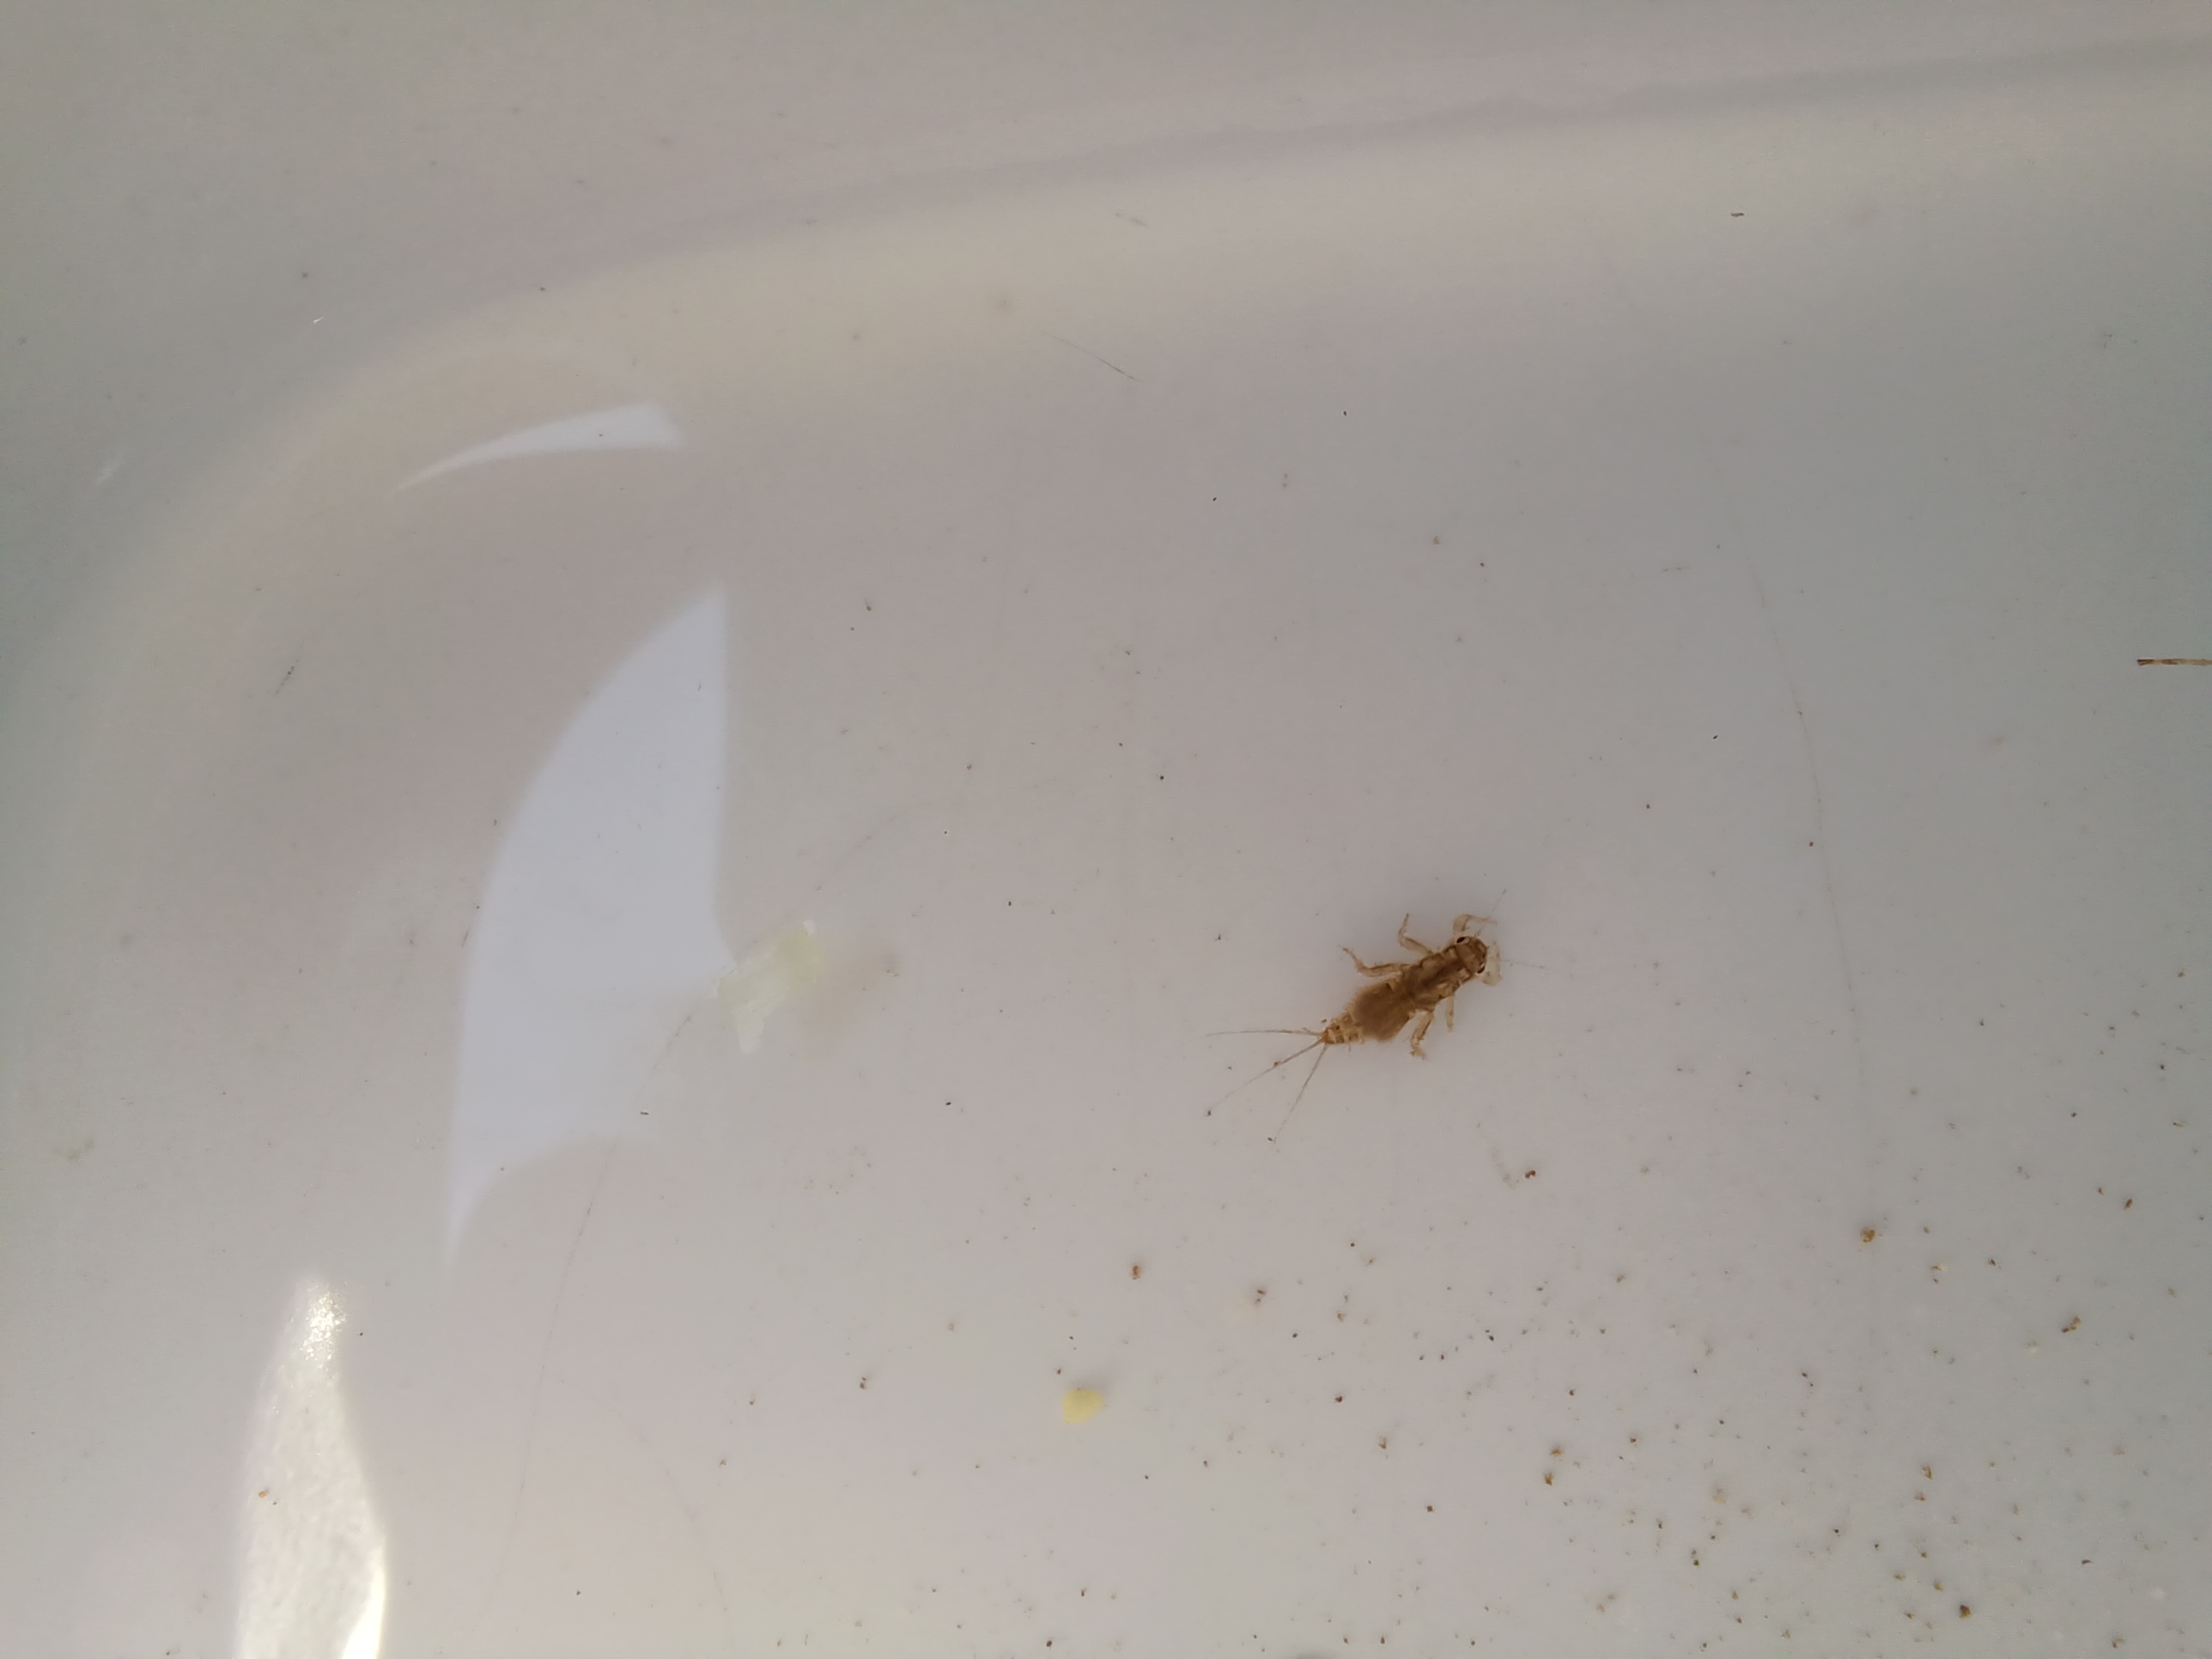
Macroinvertebrate group: other_mayflies